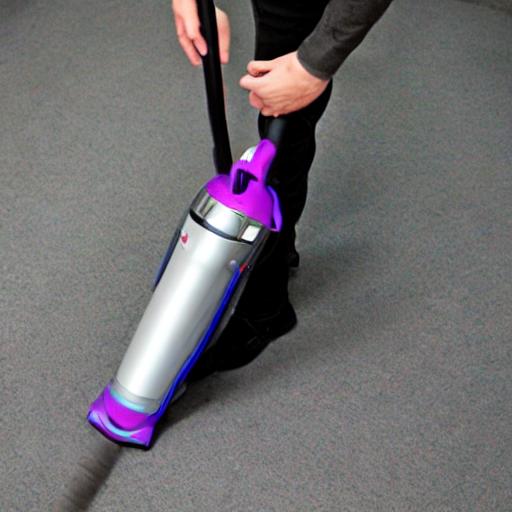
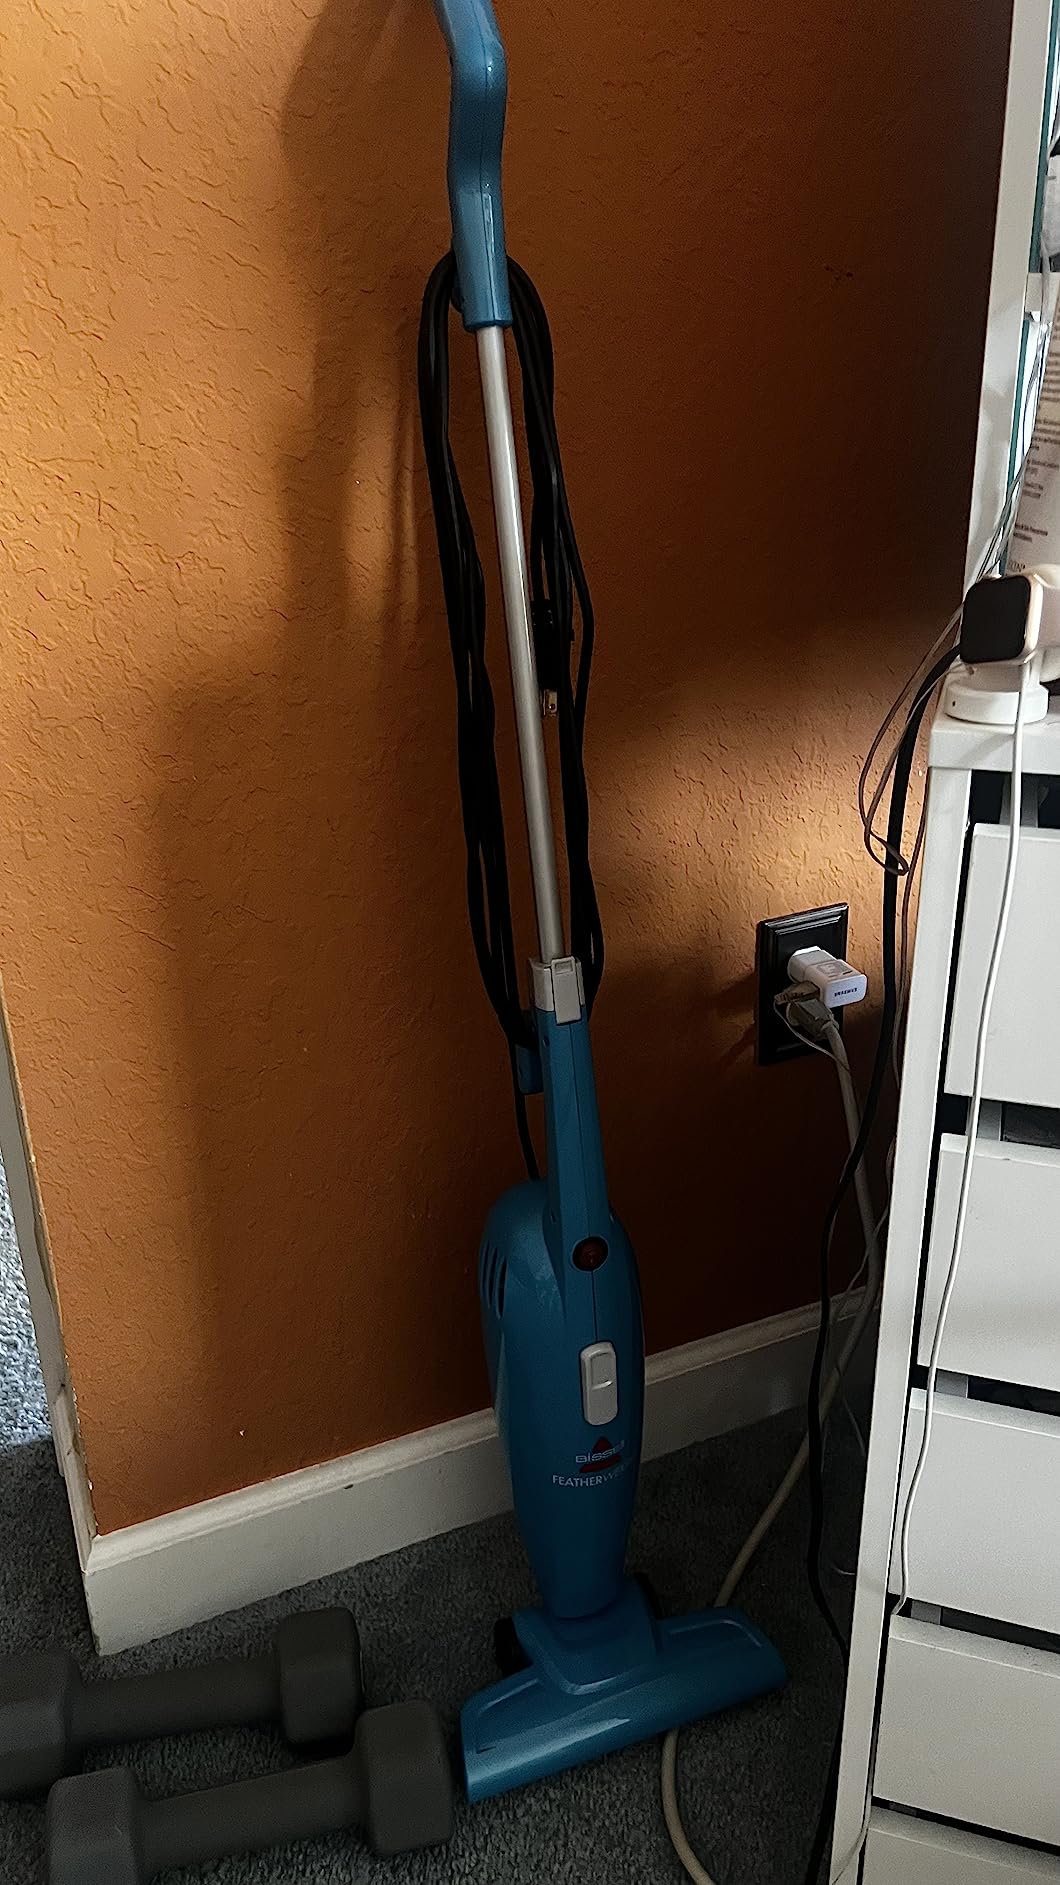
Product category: items_vacuum
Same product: no